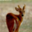
Label: deer